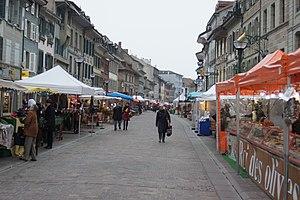
Marché de Morges, tôt en hiver
Morges est une commune suisse du canton de Vaud, située au bord du Léman. La ville est le chef-lieu du district de Morges, qui se trouve être la limite occidentale de l'agglomération lausannoise, aussi nommée agglomération Lausanne-Morges. En 2018, la ville comptait 15 725 habitants, ce qui en fait la huitième commune du canton de Vaud, en nombre d'habitants. Celle de son aire urbaine atteignait 49 193 habitants en 2014. Morges se démarque principalement par sa culture, très développée, notamment grâce à l'organisation de la fête de la tulipe, et par son histoire, qui commence il y a près de 5 000 ans, sur les berges du lac.